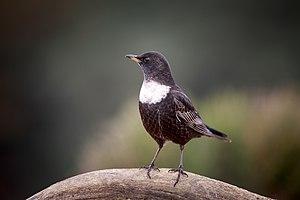
Merle à plastron sous-espèce torquatus, Espagne
Le Merle à plastron est une espèce de passereaux appartenant à la famille des Turdidae. C'est l'équivalent montagnard du merle noir — qui lui est étroitement apparenté — et il se reproduit dans les éboulis les zones rocheuses ou les forêts subalpines.